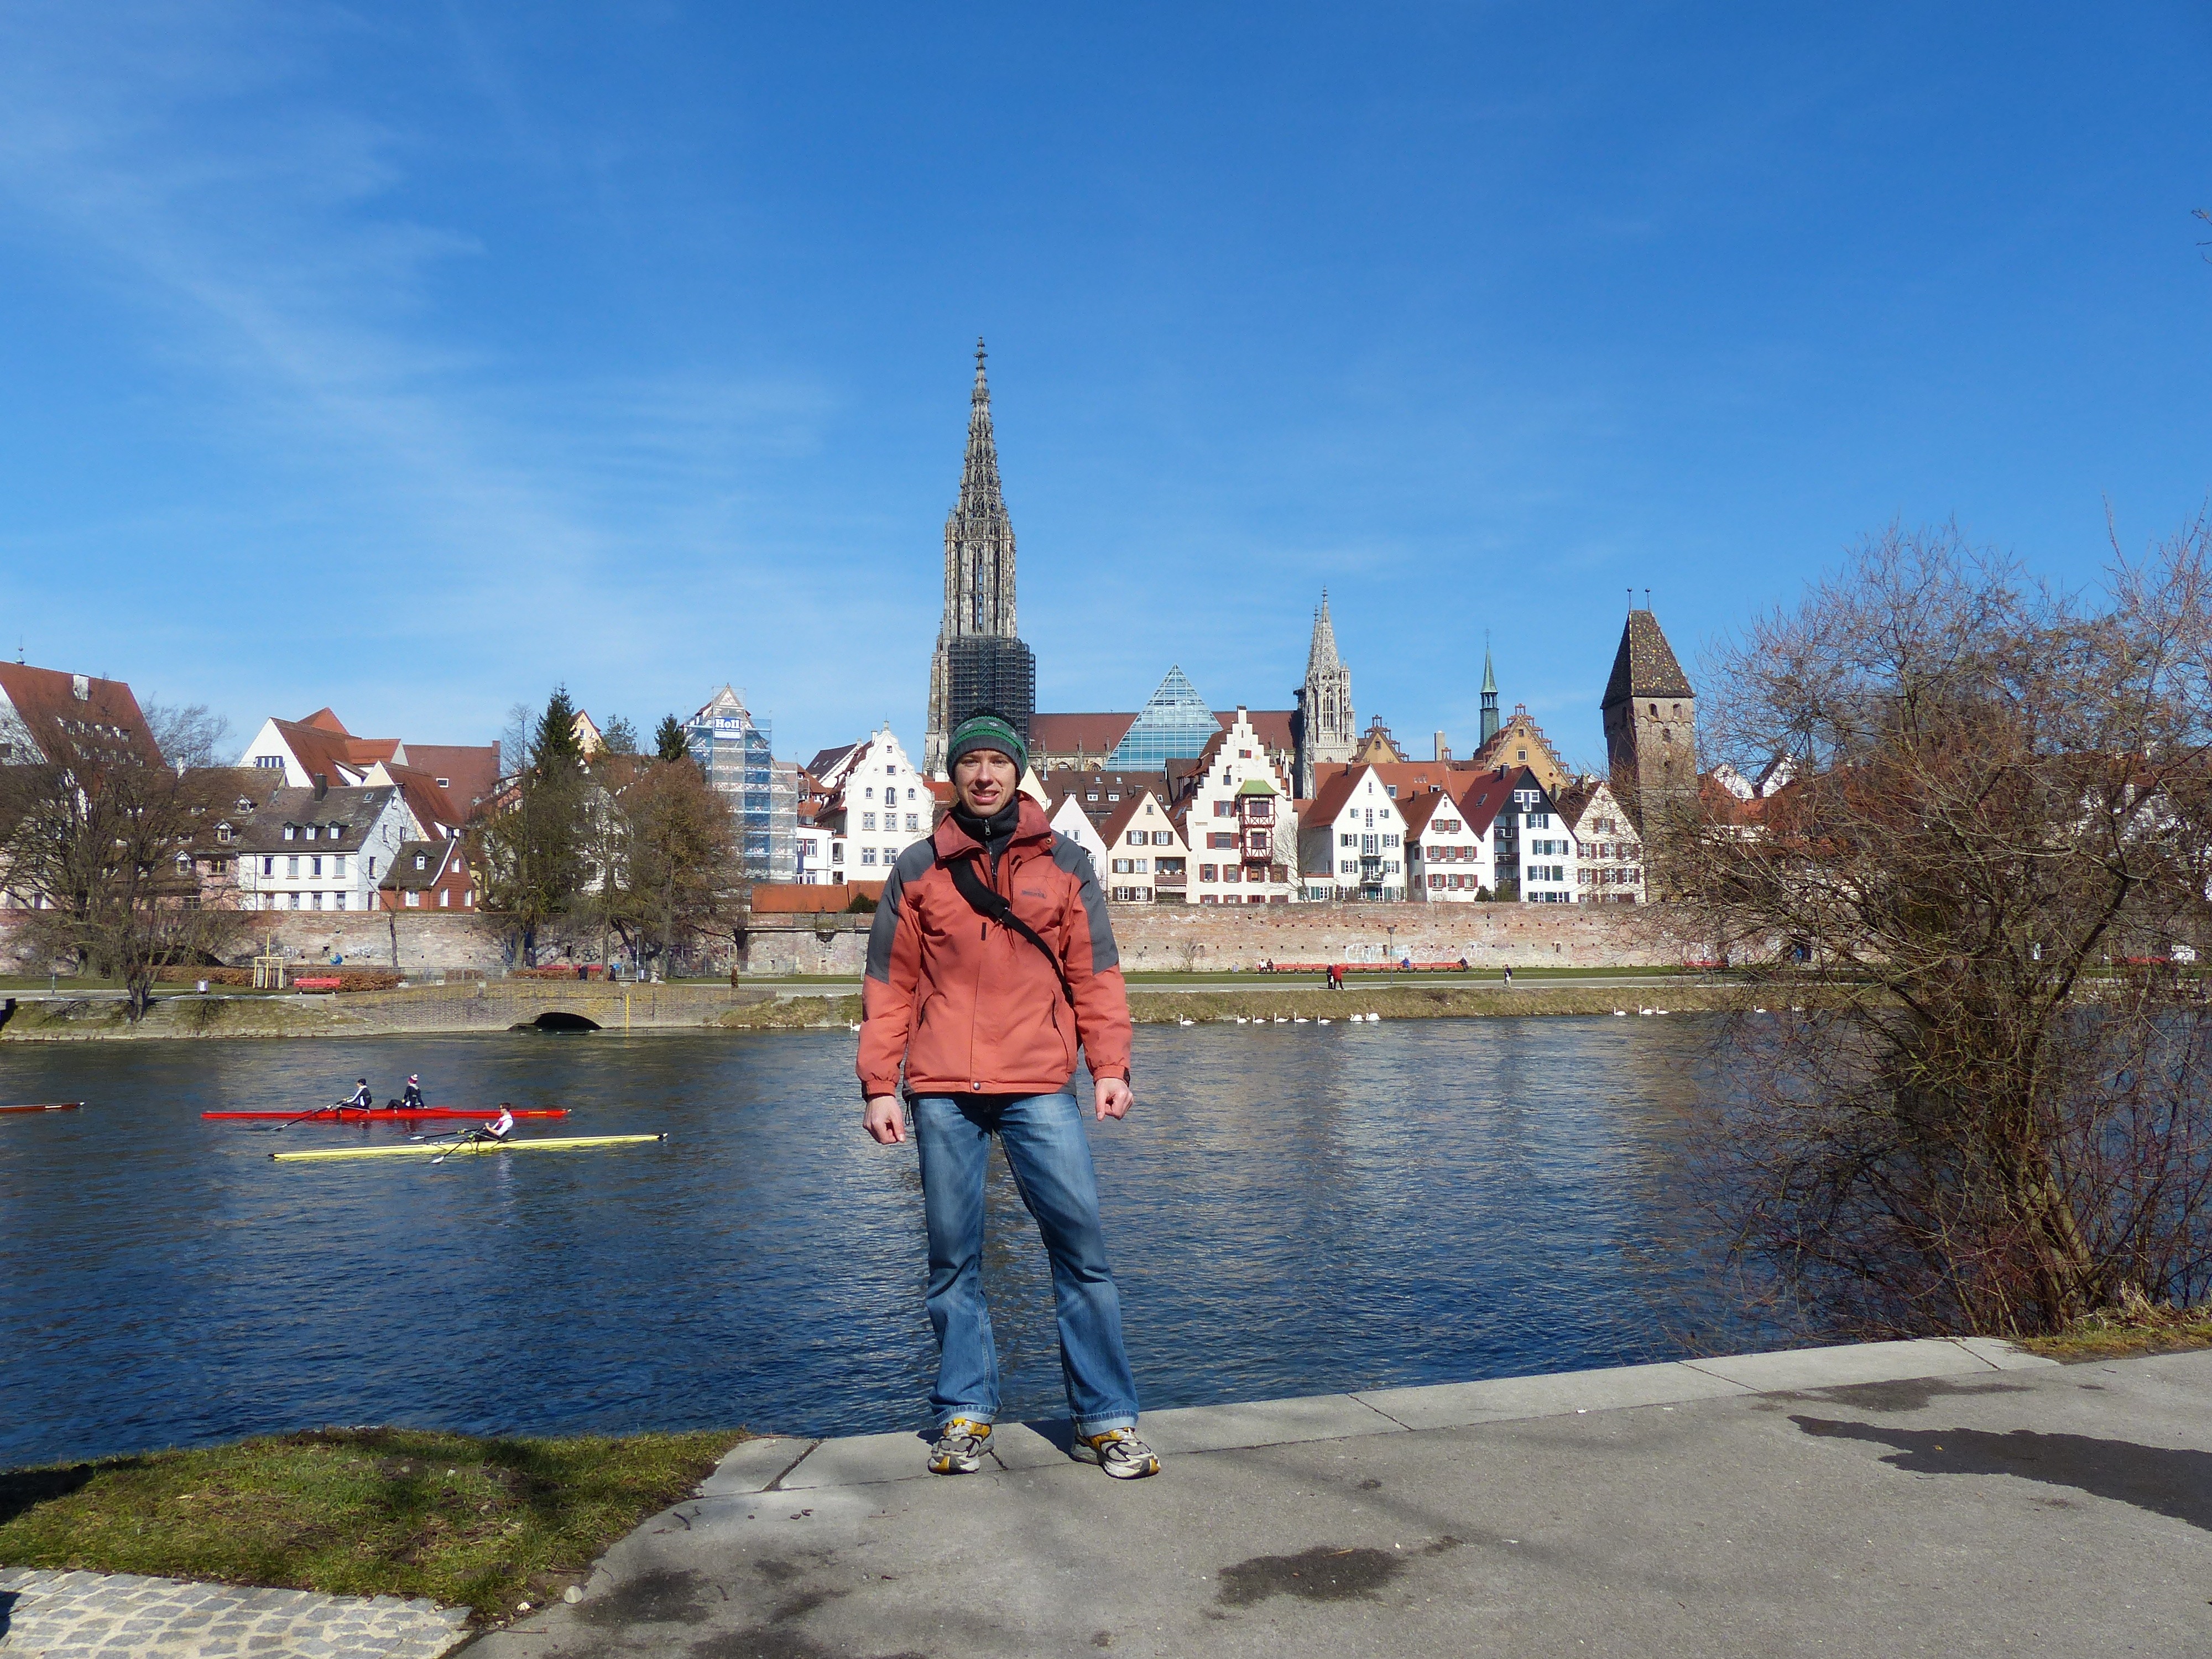
man, sea, water, sky, lake, view, city, home, river, panorama, vacation, park, human, memory, church, tourism, kayak, city view, danube, stand, spire, homes, steeple, outlook, roofs, ulm, water sports, city wall, munster, ulm cathedral, town home, city panorama, metzgerturm, holiday photo